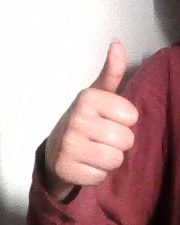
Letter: aleff